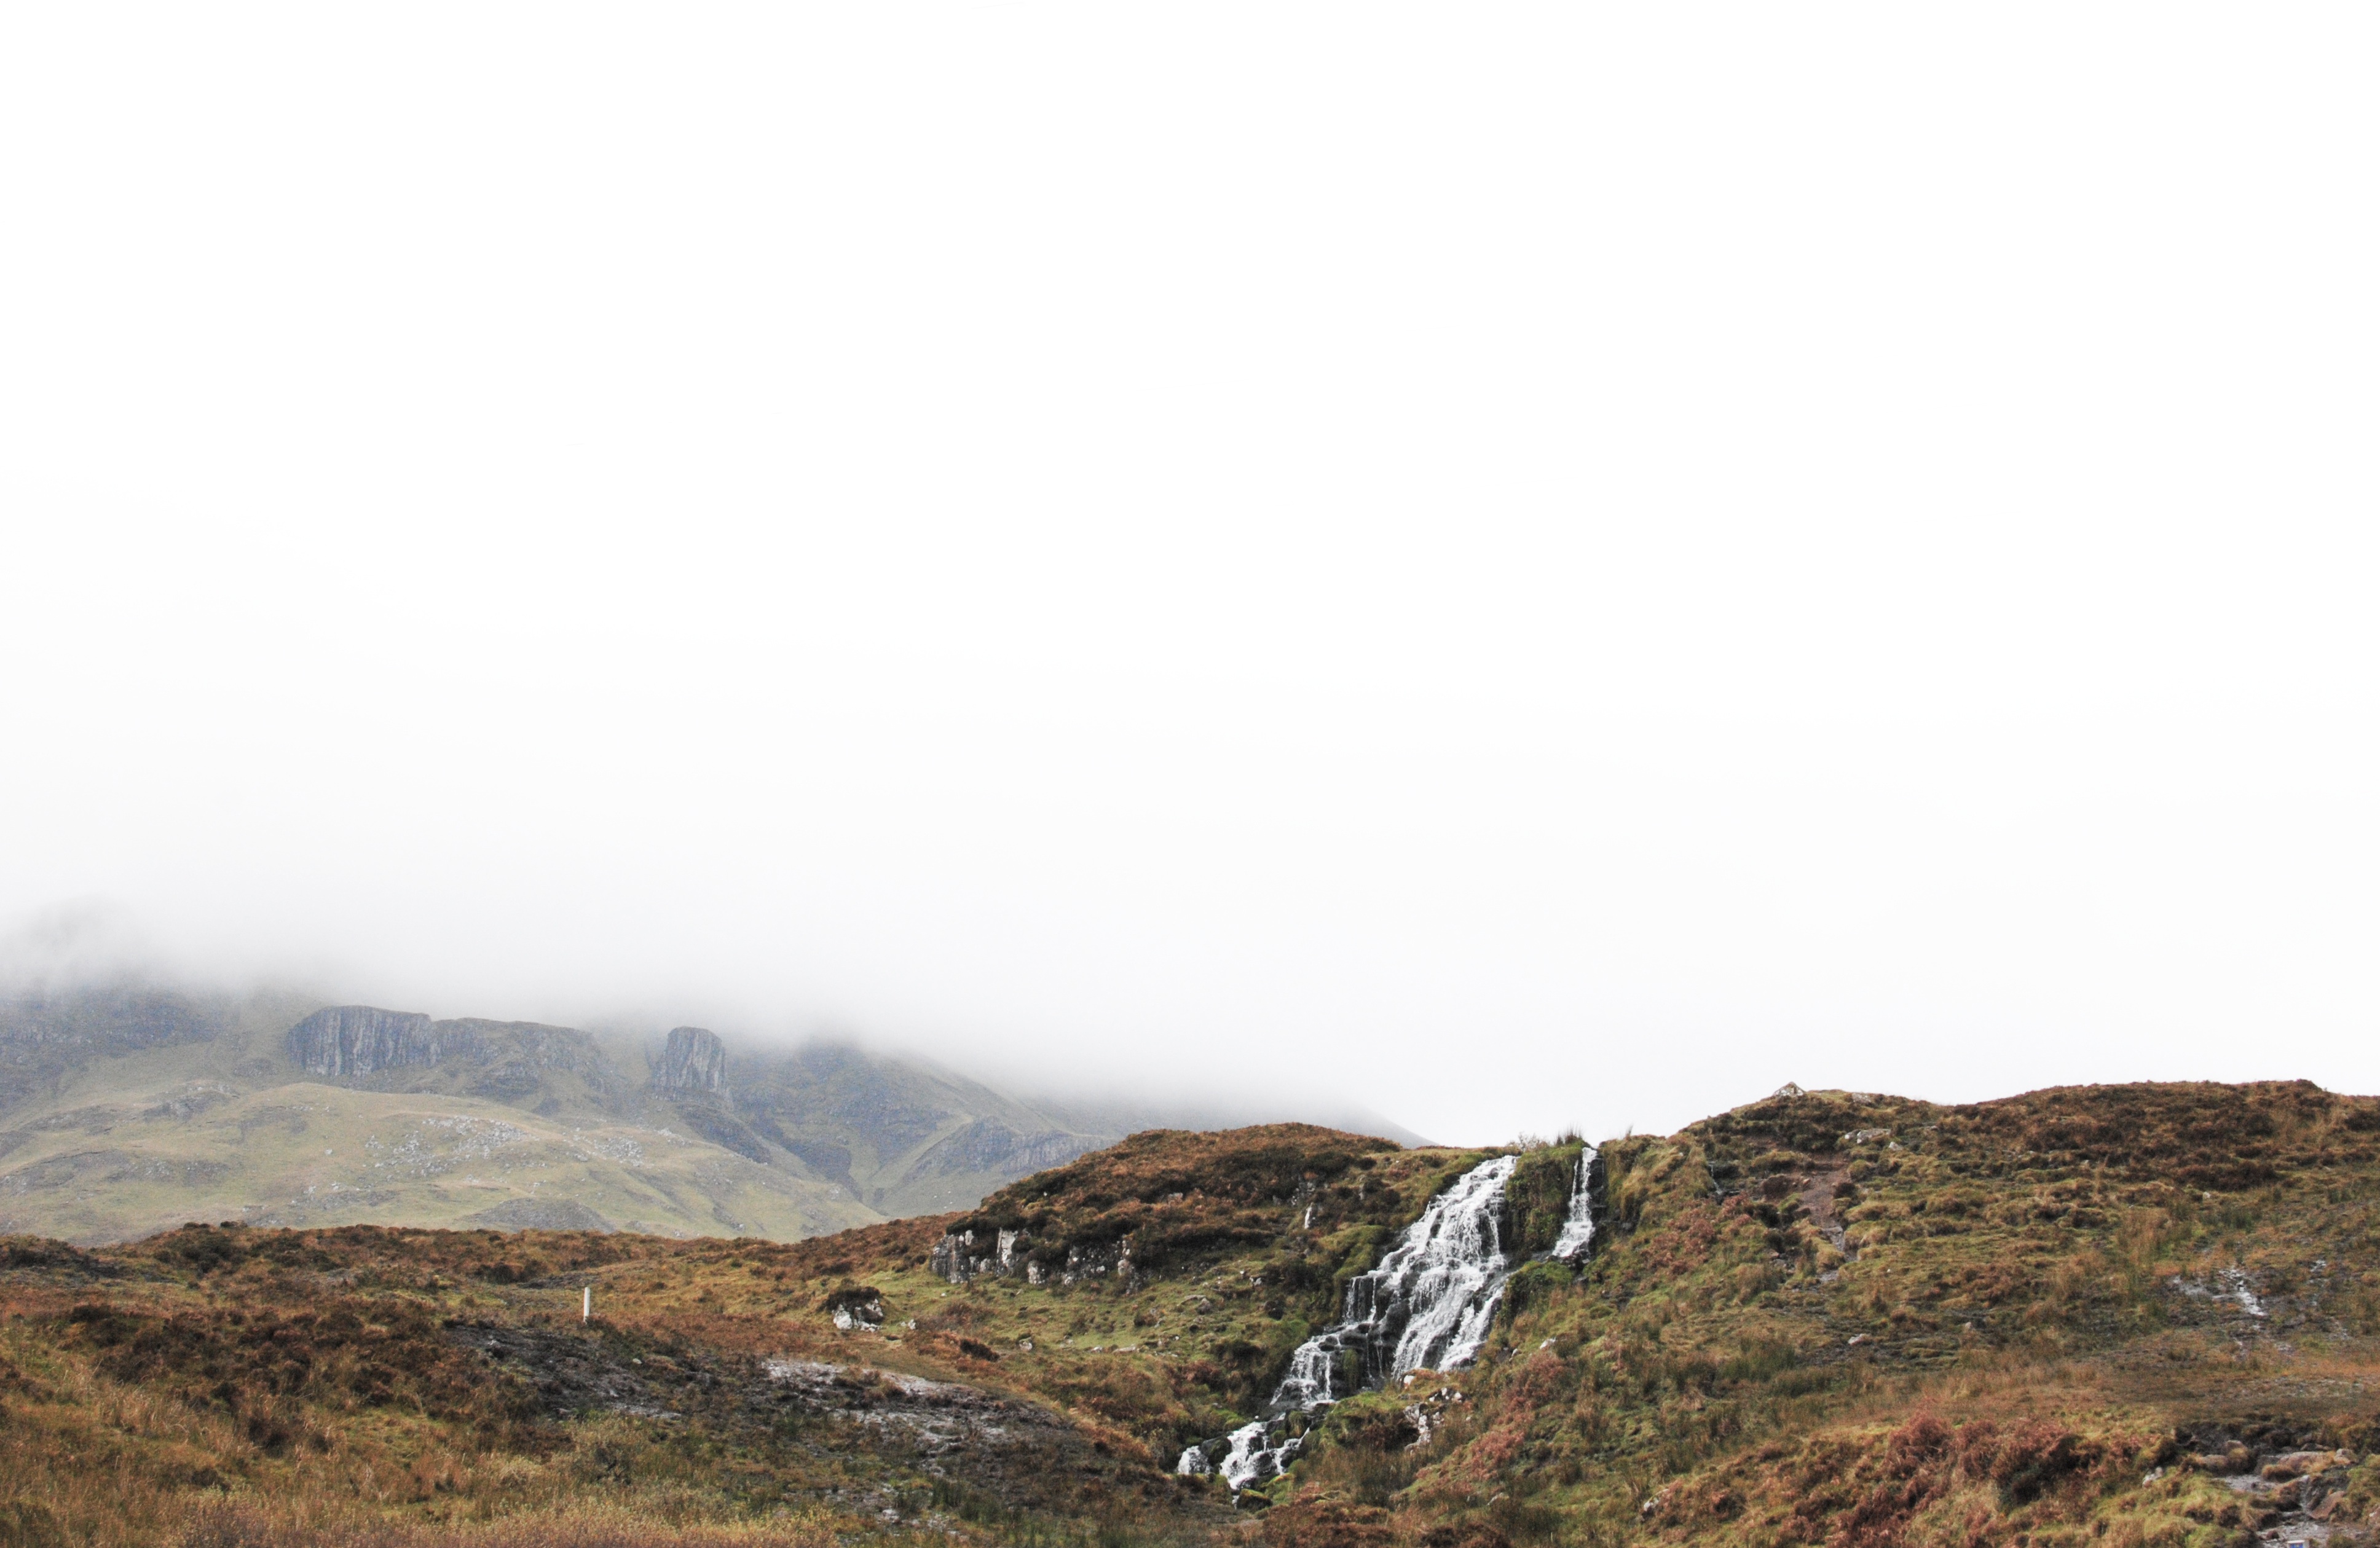
mountain, terrain, ridge, plateau, fell